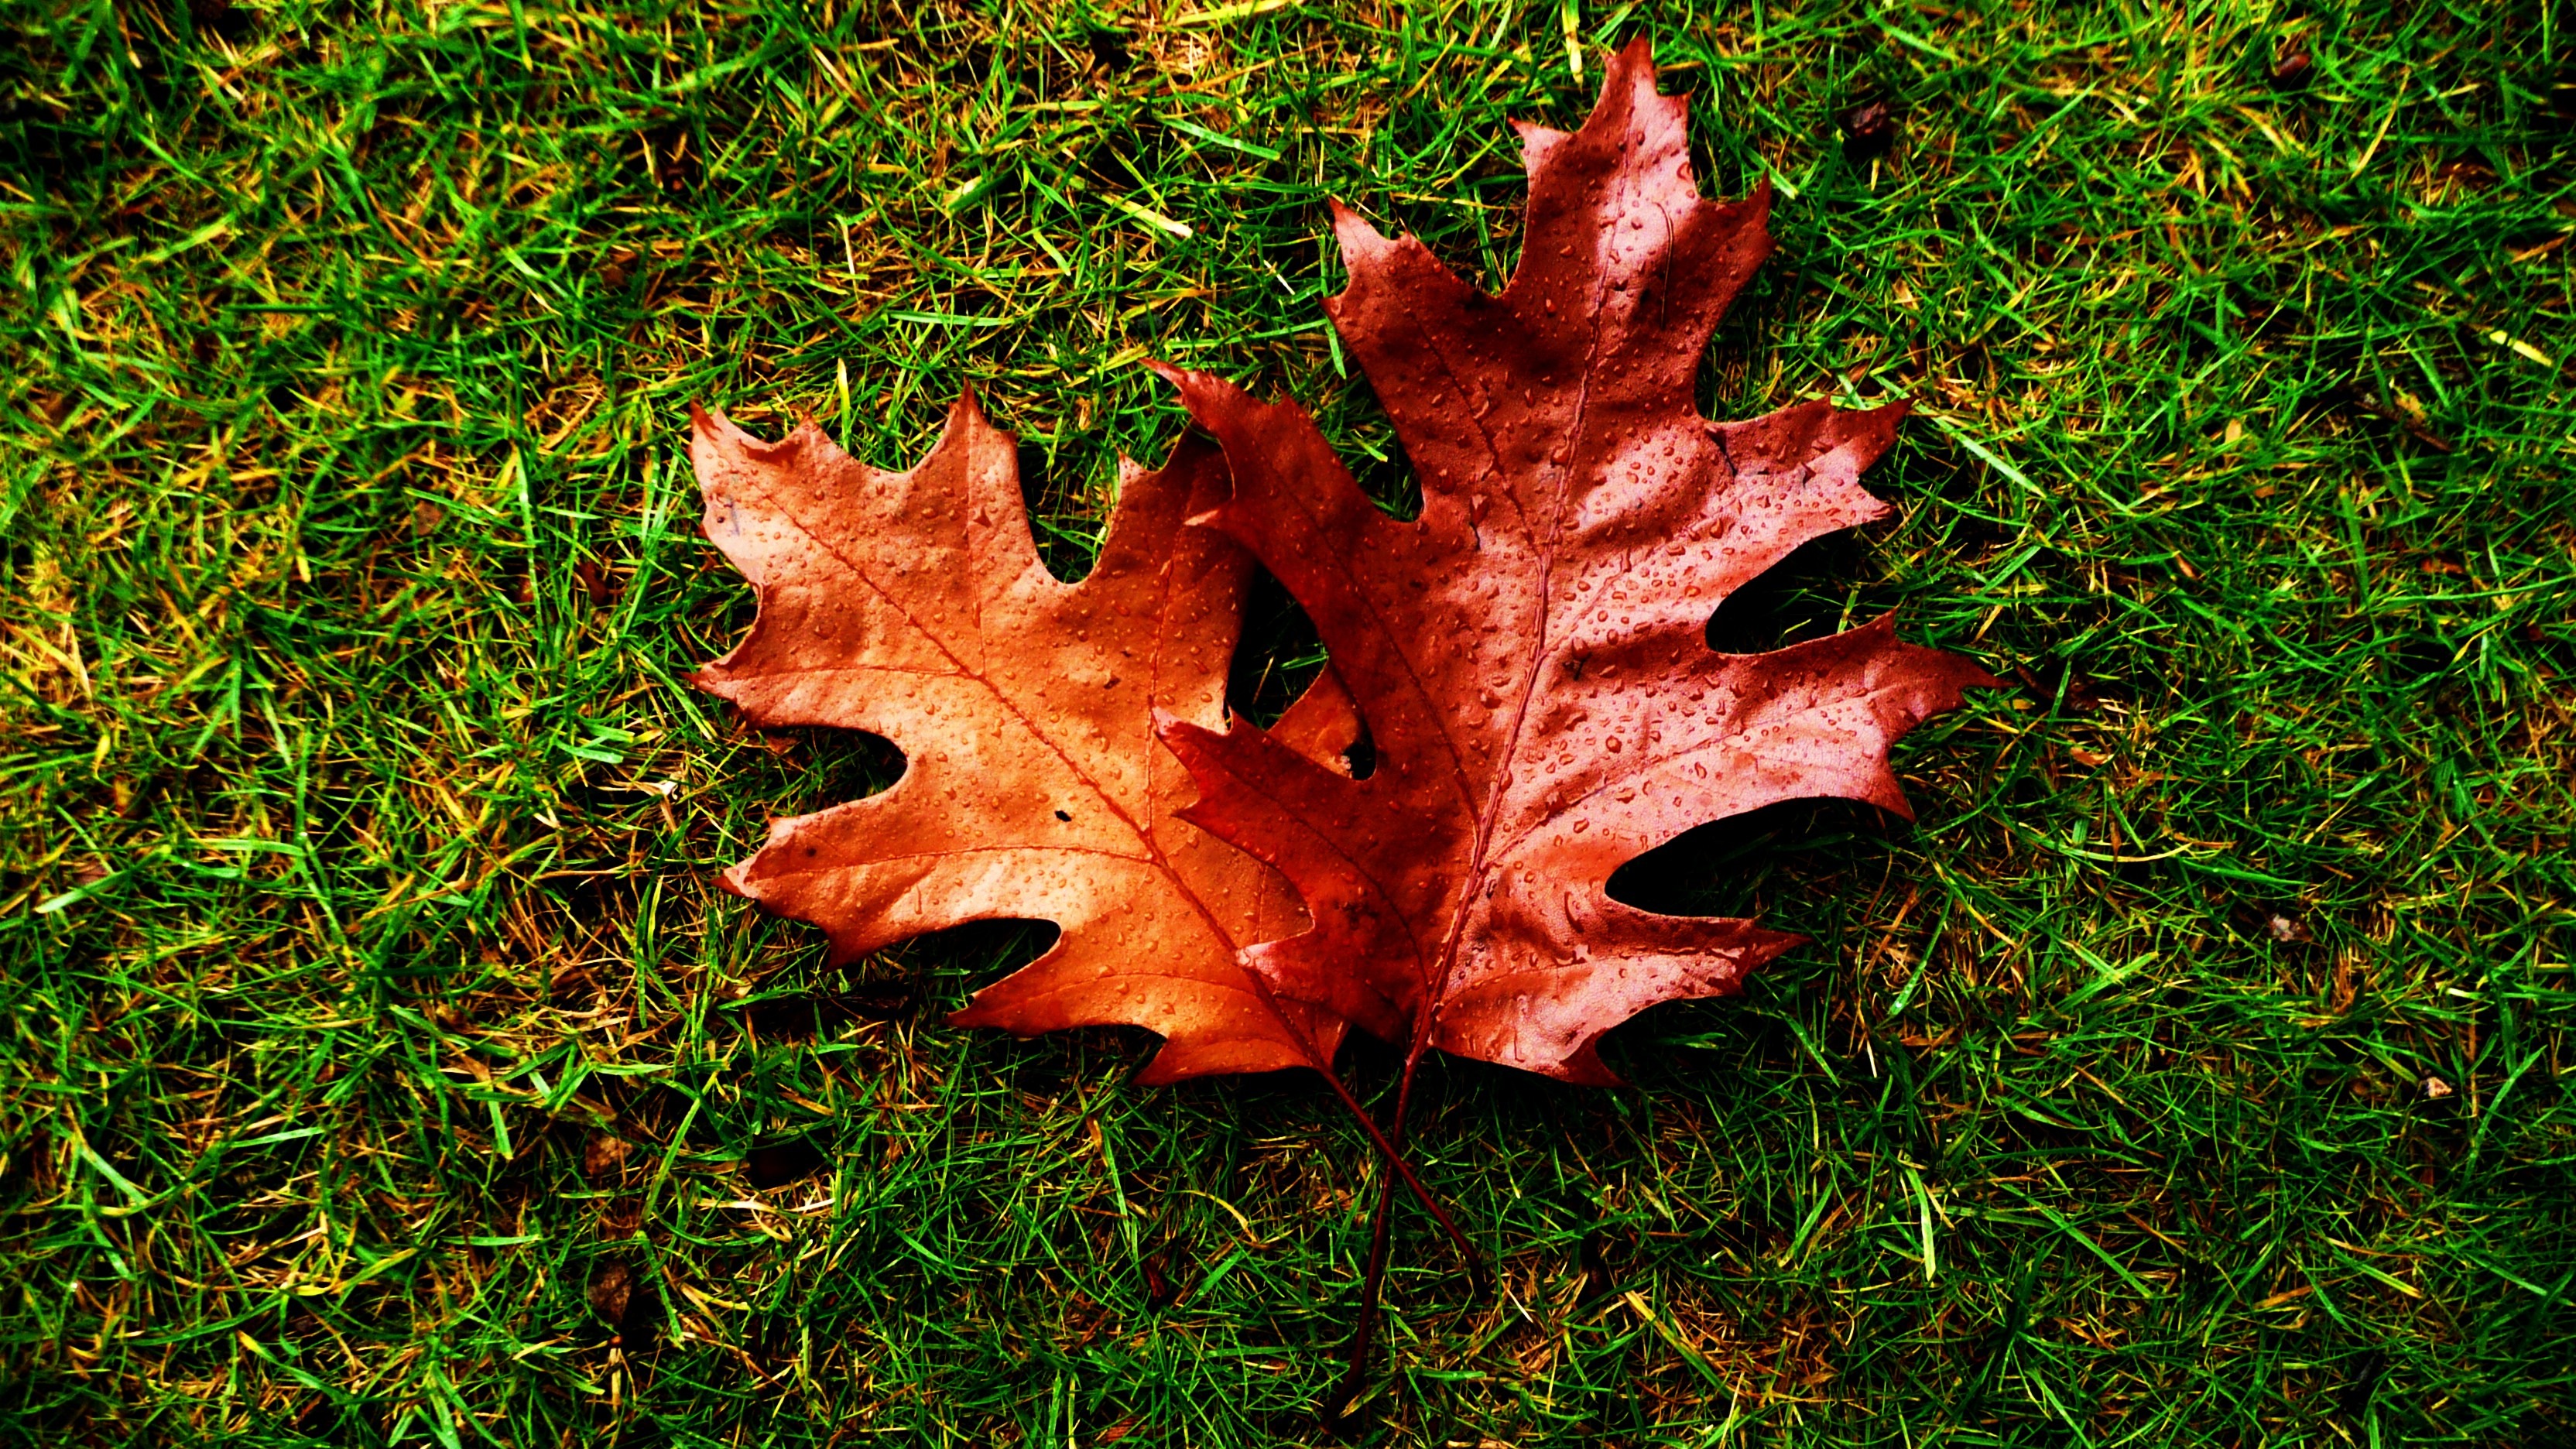
tree, water, nature, grass, plant, lawn, leaf, flower, red, produce, autumn, soil, botany, flora, season, maple tree, maple leaf, leaves, seasons, shrub, oak, drops, macro photography, flowering plant, woody plant, land plant